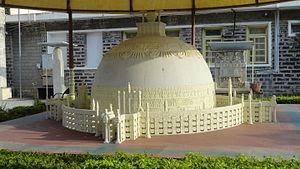
Le Stupa d'Amarāvatī, aussi connu sous le nom de grand stūpa à Amarāvathī, est un monument bouddhiste en ruine, probablement construit en plusieurs phases entre le troisième siècle avant notre ère et environ 250 de notre ère, dans le village d'Amaravati, district de Guntur, Andhra Pradesh, Inde. Le site est sous la protection de l'Archaeological Survey of India. Le site comprend le stūpa lui-même et le musée archéologique.